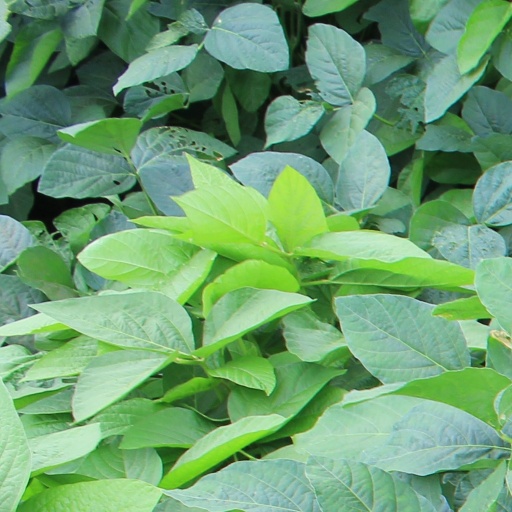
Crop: soybean